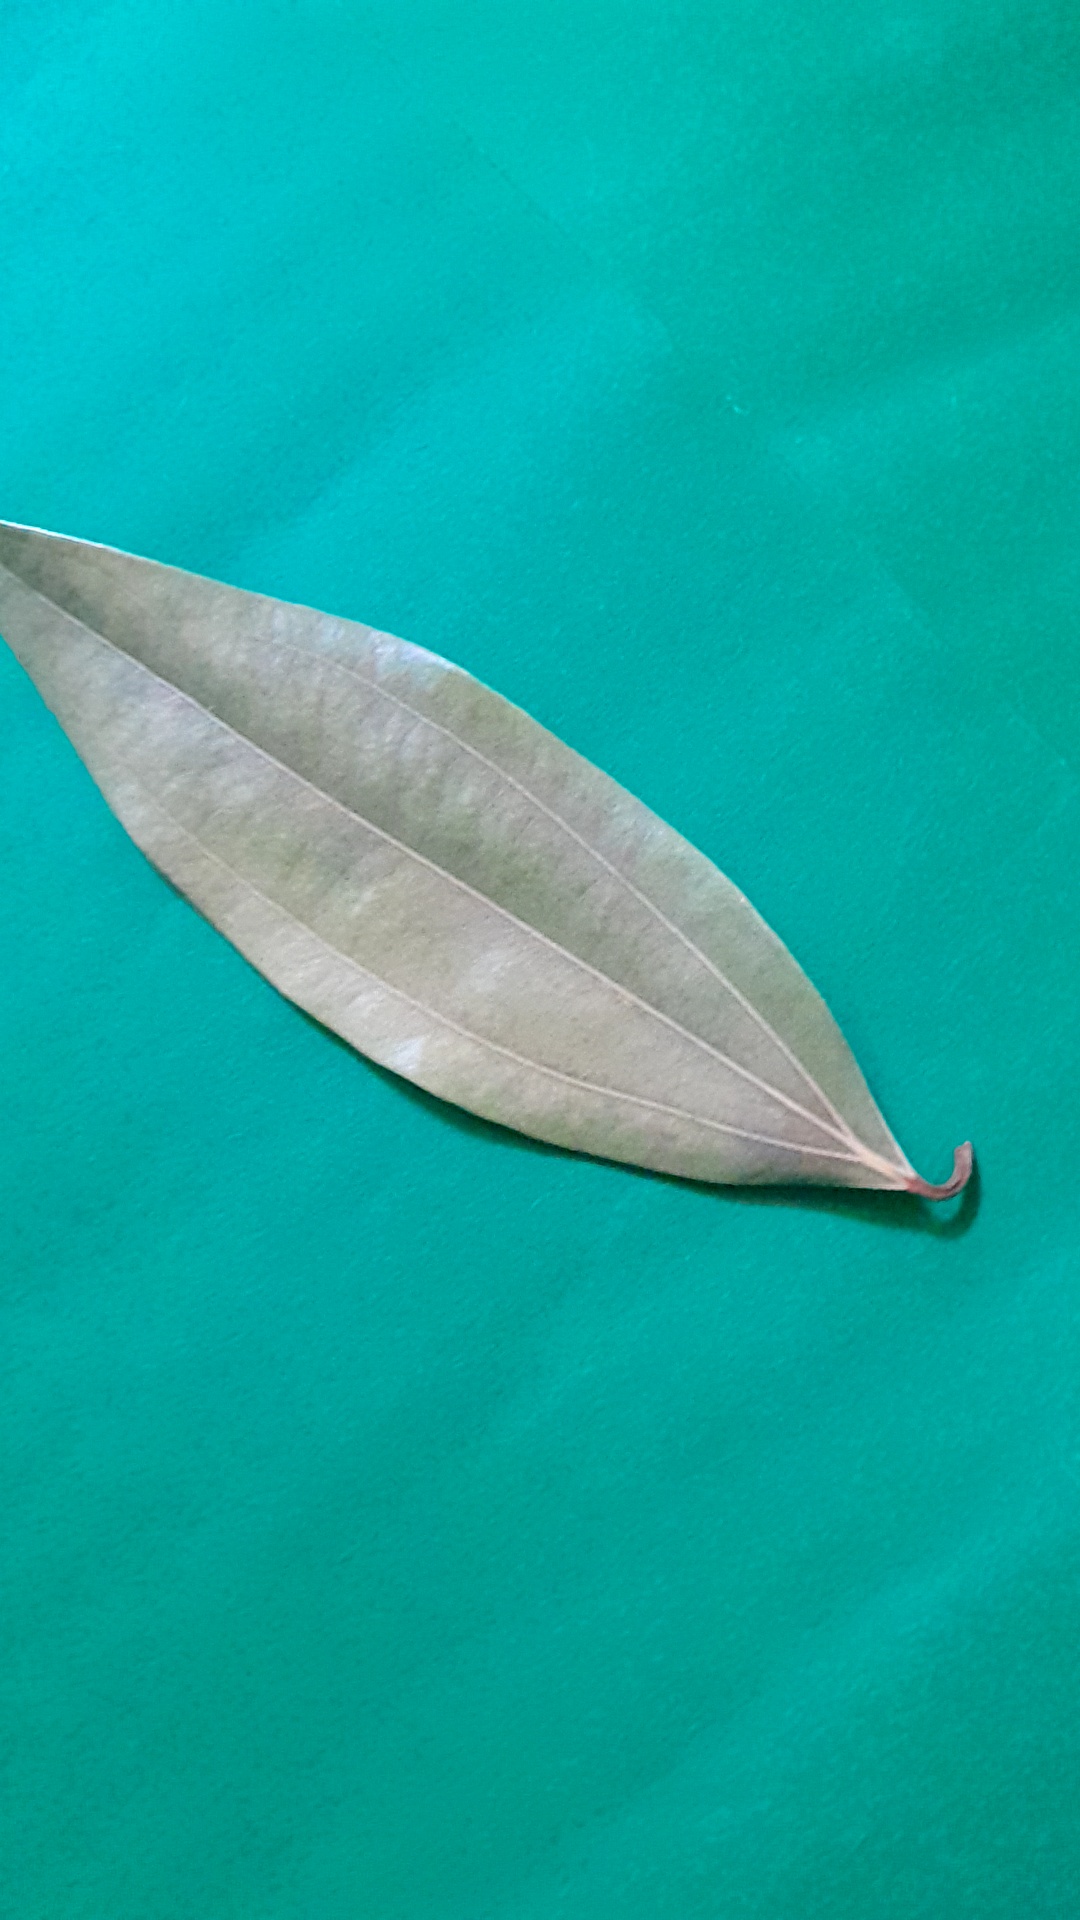
Label: Dry Leaf